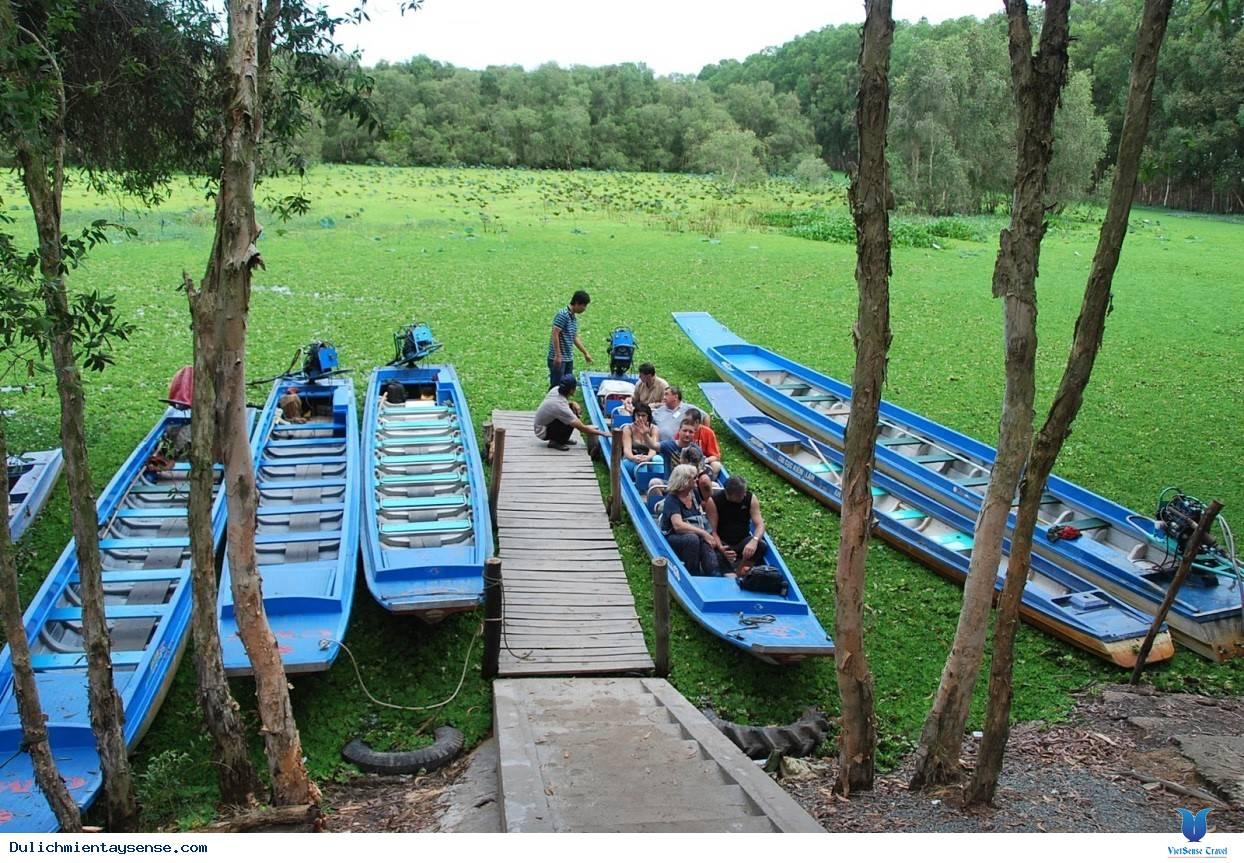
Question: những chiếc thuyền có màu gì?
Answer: những chiếc thuyền có màu xanh da trời